Buk missile system

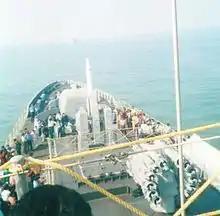
3S90E "Shtil" (export variant of "M-22 Uragan") single-arm launcher version on INS "Talwar" (F40). VLS launched "Shtil" version also available.

The 3S90 "Uragan" ("hurricane") is the naval variant of the 9K37 "Buk" and has the NATO reporting name "Gadfly" and US DoD designation SA-N-7, it also carries the designation M-22. The export version of this system is known as "Shtil" ("still"). The 9М38 missiles from the 9K37 "Buk" are also used on the 3S90 "Uragan". The launch system is different with missiles being loaded vertically onto a single arm trainable launcher, this launcher is replenished from an under-deck magazine with a 24-round capacity, loading takes 12 seconds to accomplish. The Uragan uses the MR-750 Top Steer D/E band as a target acquisition radar (naval analogue of the 9S18 or 9S18M1) which has a maximum detection range of depending on the variant. The radar performing the role of the 9S35 the 3R90 Front Dome H/I band tracking and engagement radar with a maximum range of .The 'E' version = extended has a range of 50 to 70 km.